ISU Season's World Ranking records and statistics

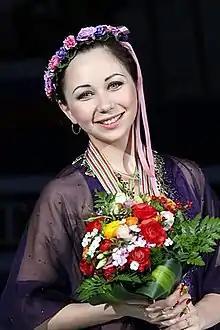
Elizaveta Tuktamysheva

The following table shows the numbers of skaters who have received at least 2400 ranking points in a single season by nation.